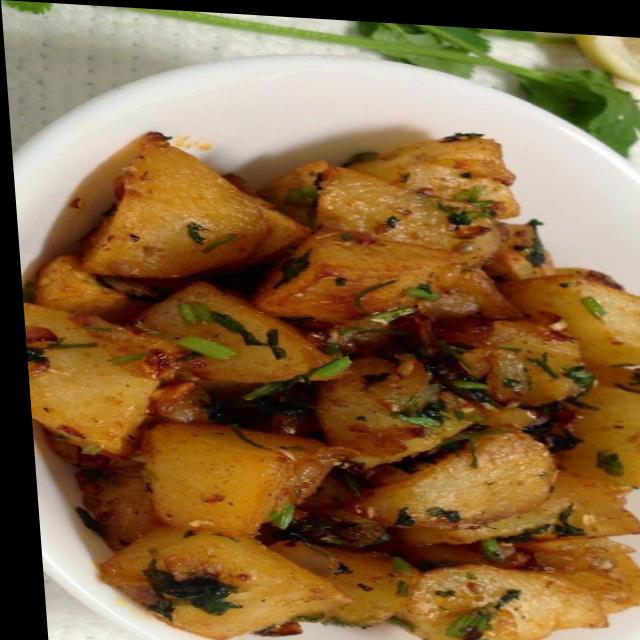
Dish: aloo_masala